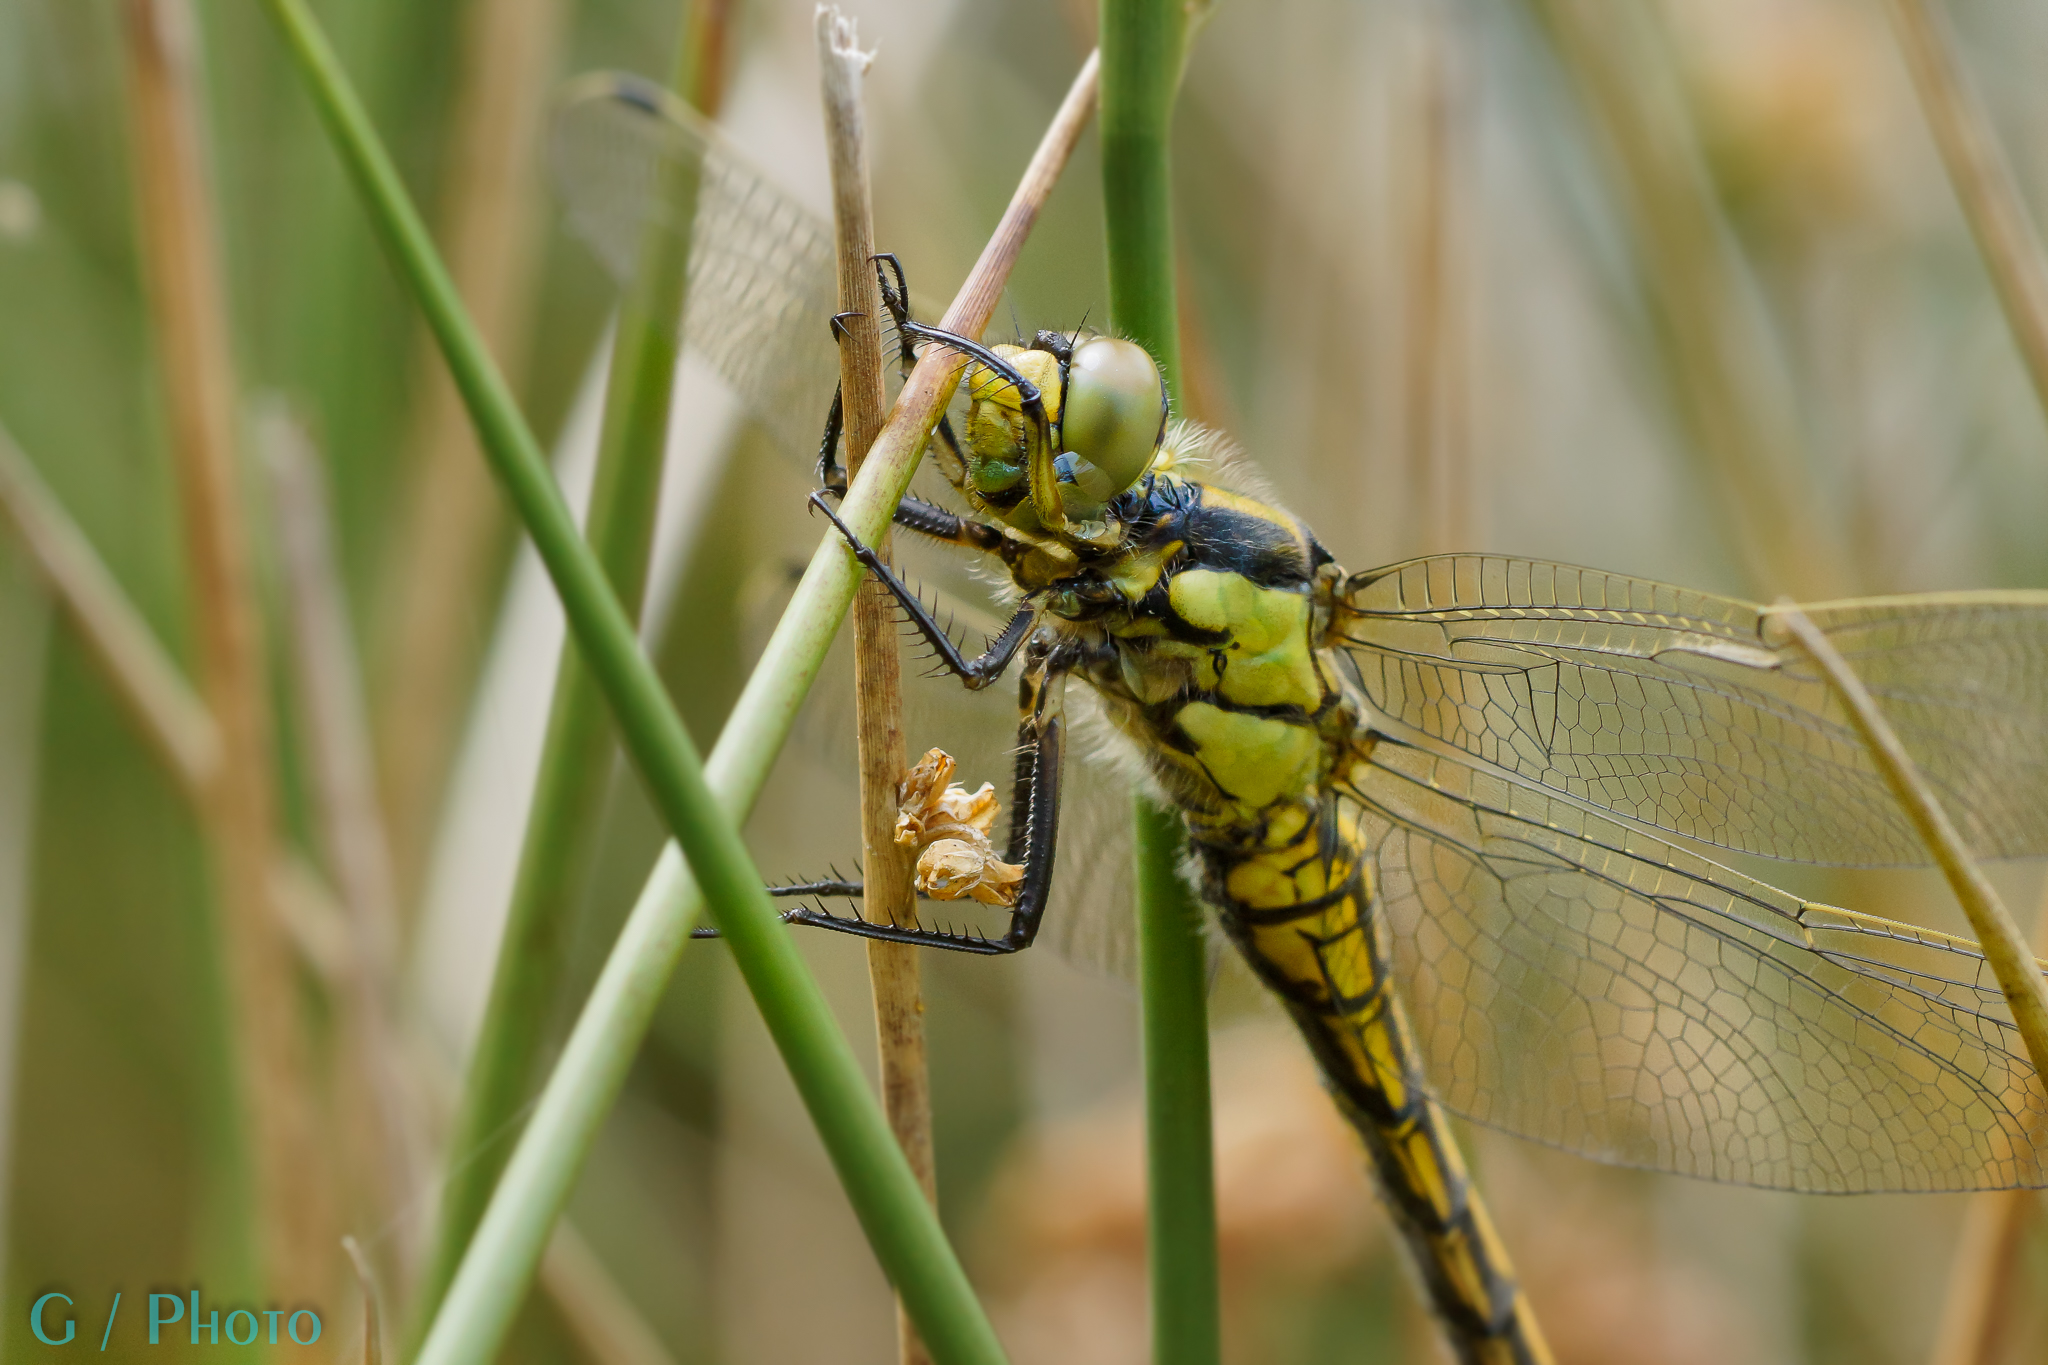
nature, insect, macro, fauna, invertebrate, close up, 100mm, animals, dragonfly, naturaleza, a77, damselfly, ggl1, gaby1, xovesphoto, animales, liblula, sonya77, minolta100mm, gphoto, macro photography, arthropod, plant stem, dragonflies and damseflies